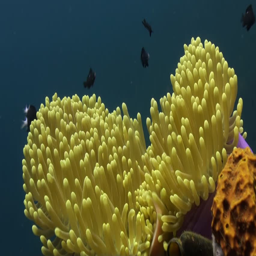
the clownfish swim around and inside anemones in reef .